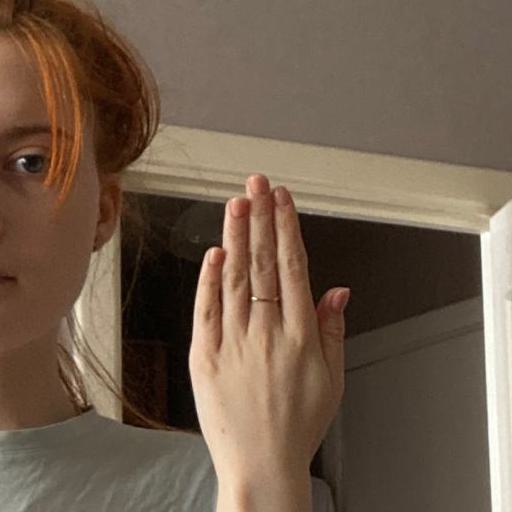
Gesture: stop_inverted